The Children's Midsummer Night's Dream

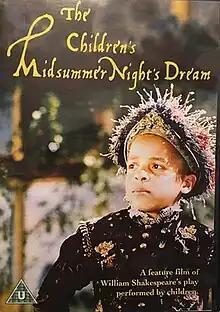
The Children's Midsummer Night's Dream (2001, film) DVD cover

The Children's Midsummer Night's Dream is a 2001 film based on the play "A Midsummer Night's Dream" by William Shakespeare. It was written and directed by Christine Edzard and produced by Olivier Stockman. The music by Michel Sanvoisin was performed by the Goldsmiths Youth Orchestra, conducted by Eli Corp. The film features Jamie Peachey, John Heyfron, Danny Bishop, Jessica Fowler and Leane Lyson. It uses Shakespeare's complete text, as well as elaborate costumes and “intricately and properly scaled sets” created in the studio.